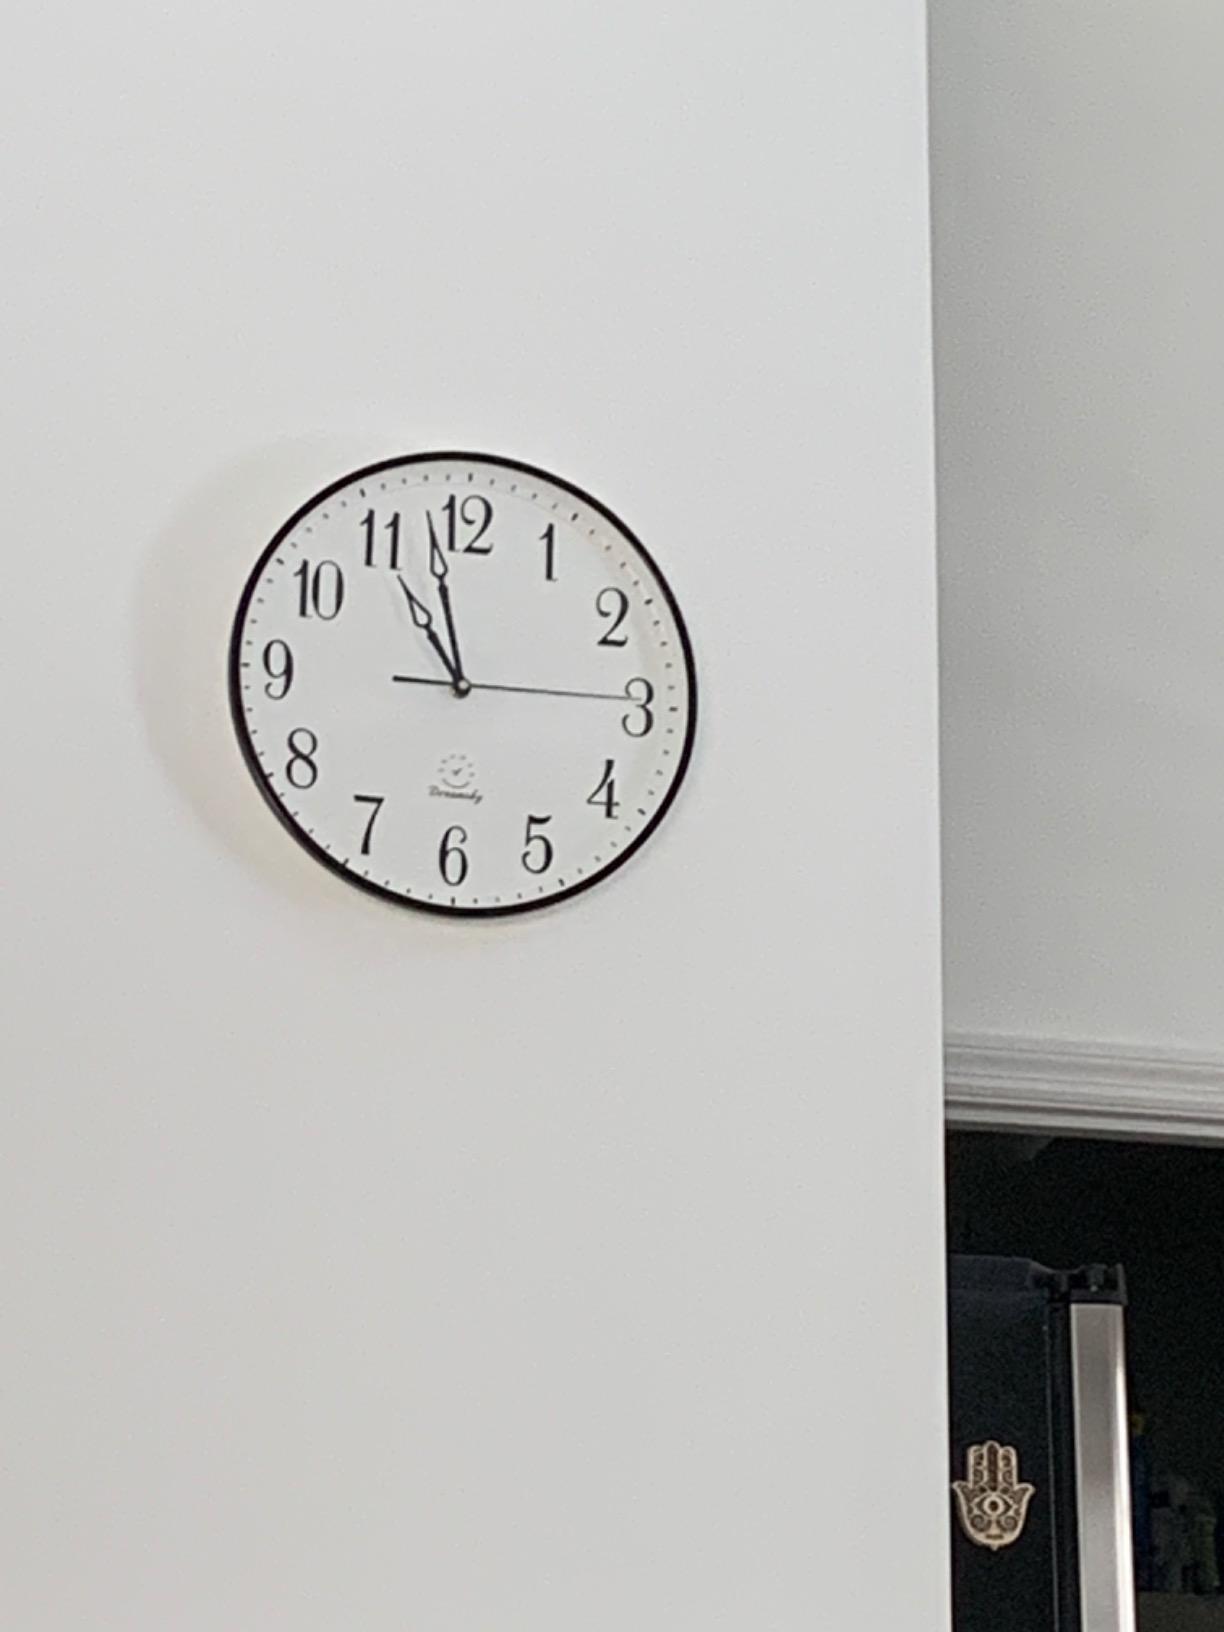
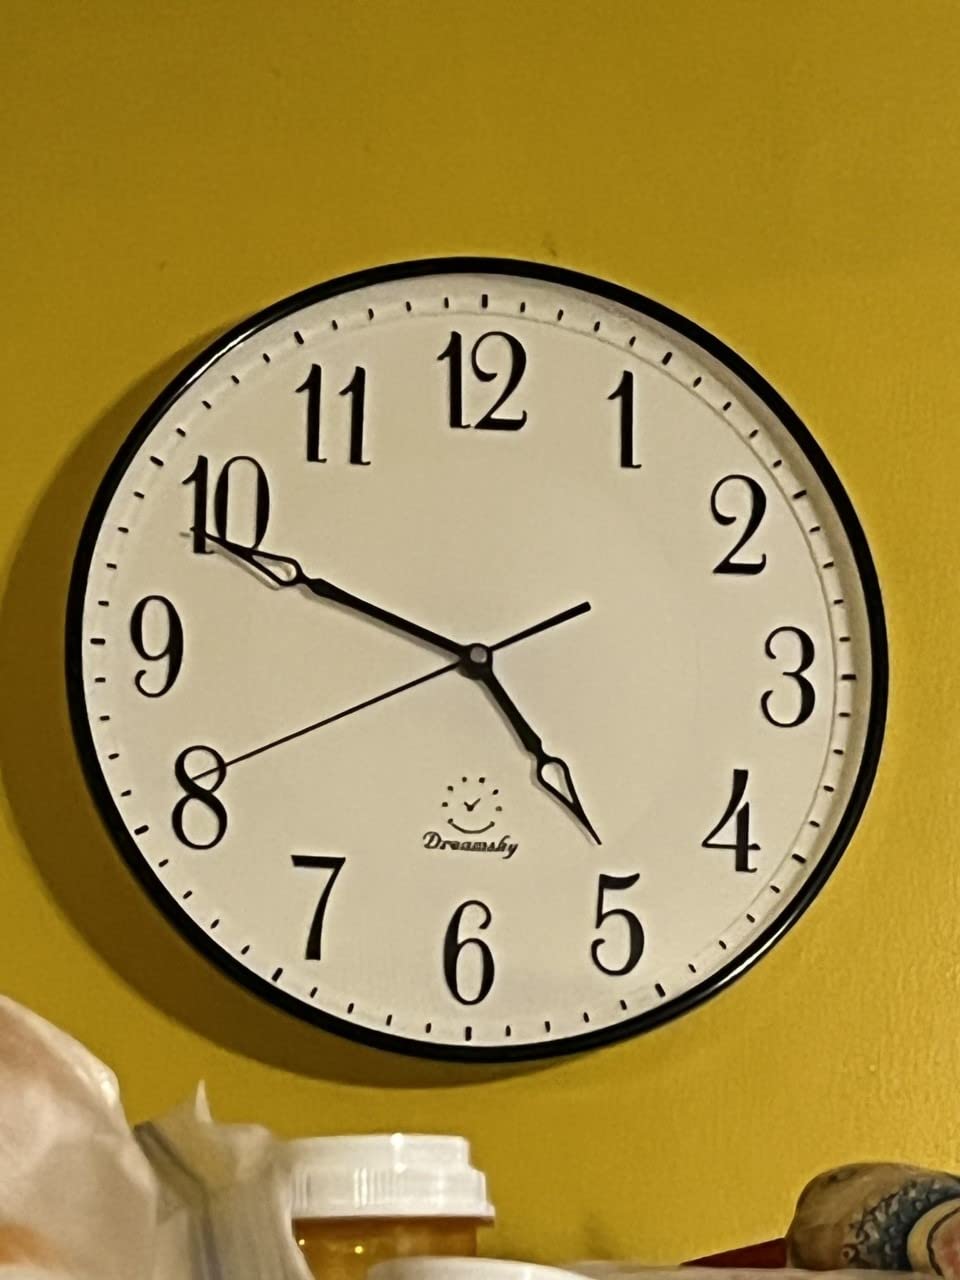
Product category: clock
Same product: yes